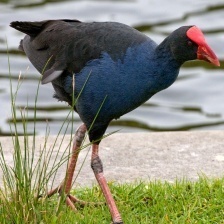
Species: PURPLE SWAMPHEN
Scientific name: PORPHYRIO PORPHYRIO
ImageNet parent category: european_gallinule